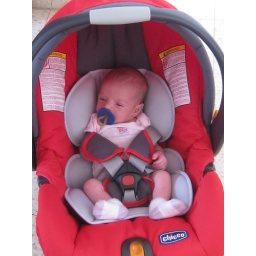
Noya in her car seat